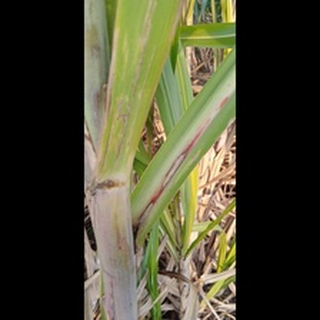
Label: sugarcane_red_rot